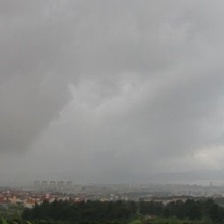
Cloud type: Nimbostratus